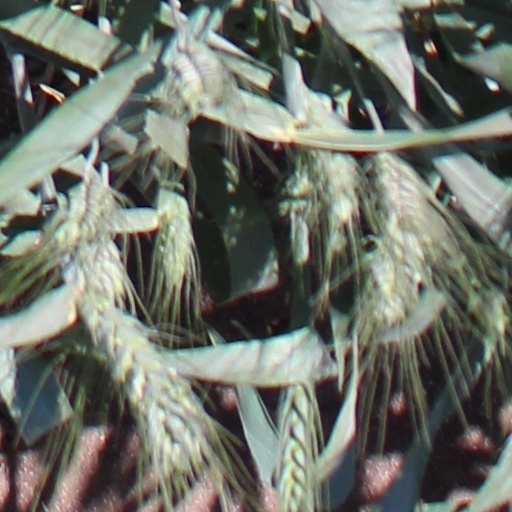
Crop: wheat